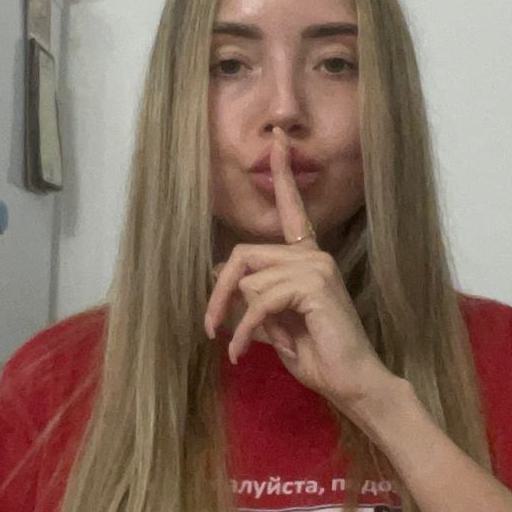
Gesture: mute